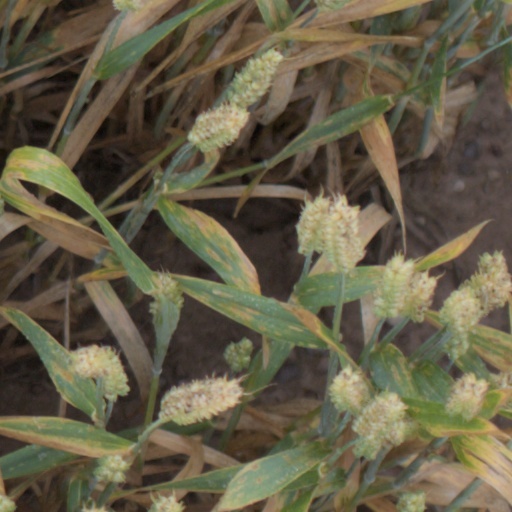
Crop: wheat